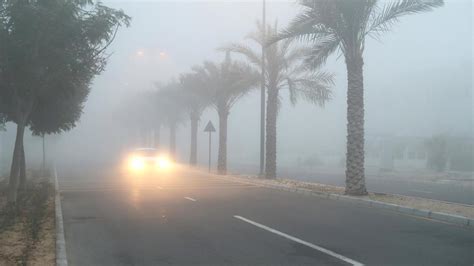
Weather: foggy or hazy